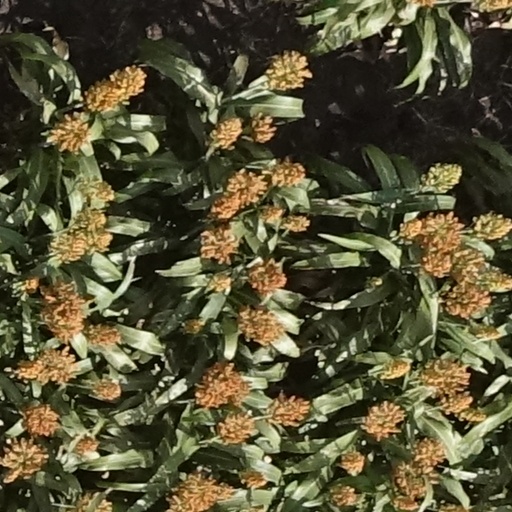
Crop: sorghum